Rancho Boca de Santa Mónica

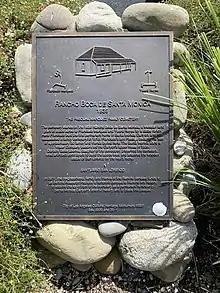
Rancho Boca de Santa Mónica historic marker

Ysidro Reyes and his wife, Maria Antonia Villa, built a house in what is now the Huntington Palisades. Ysidro Reyes died in 1861, leaving his undivided one-half interest in the rancho to his widow Maria Antonia. In 1872, Maria Antonia Reyes sold that interest to Col. Robert S. Baker. In 1874, Baker filed suit to partition the land among himself and the heirs of Francisco Marquez, who jointly held the other one-half interest.